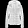
Label: Coat